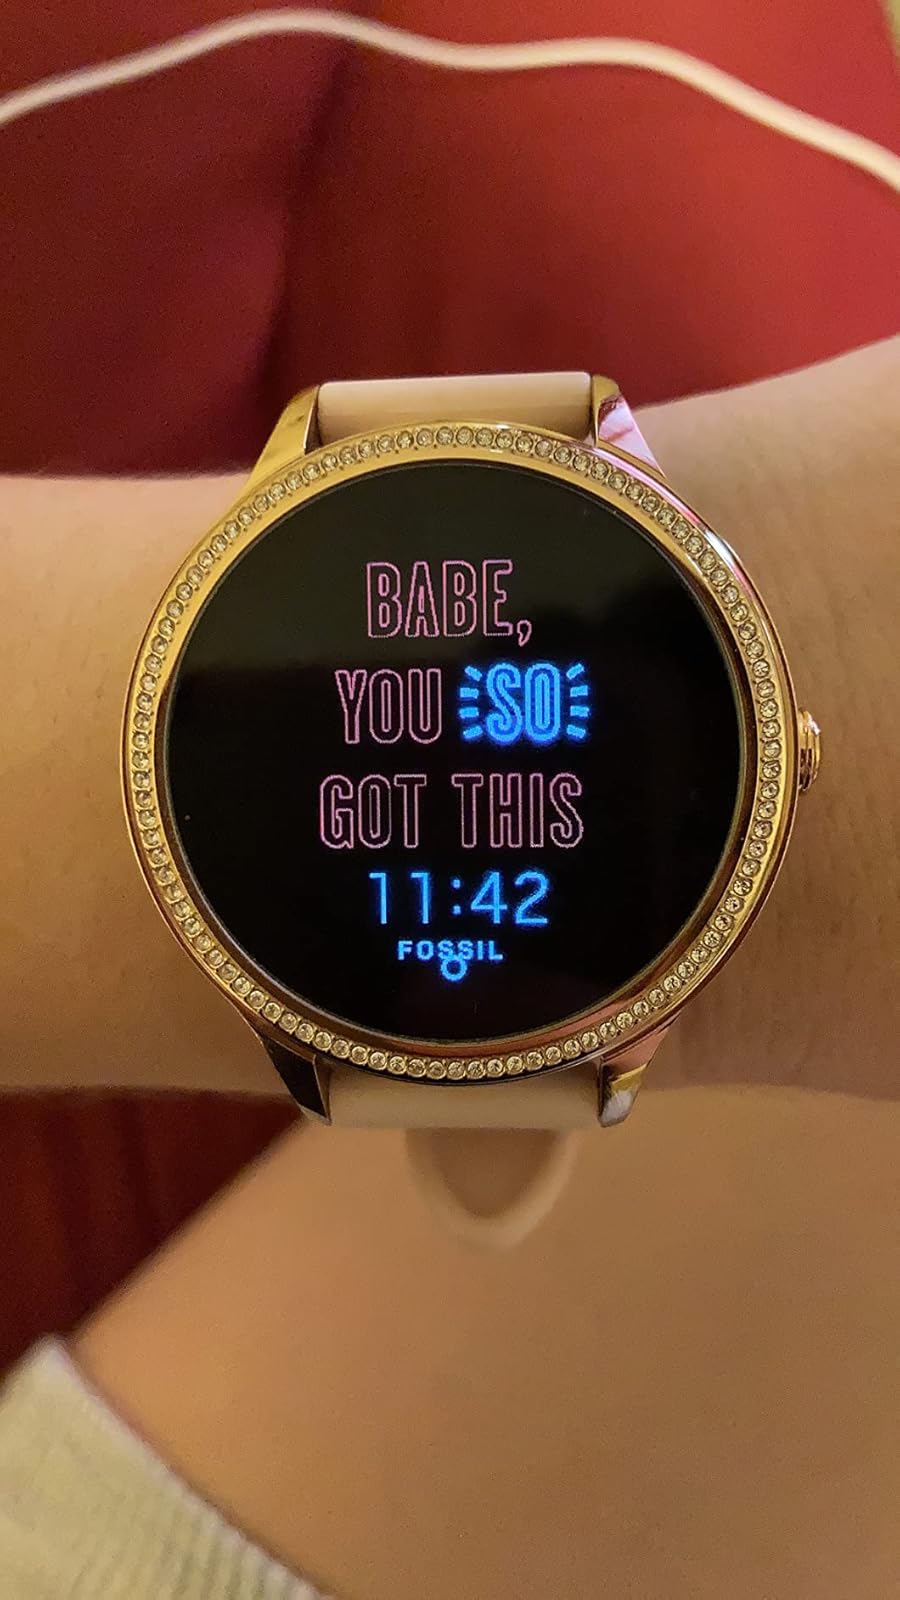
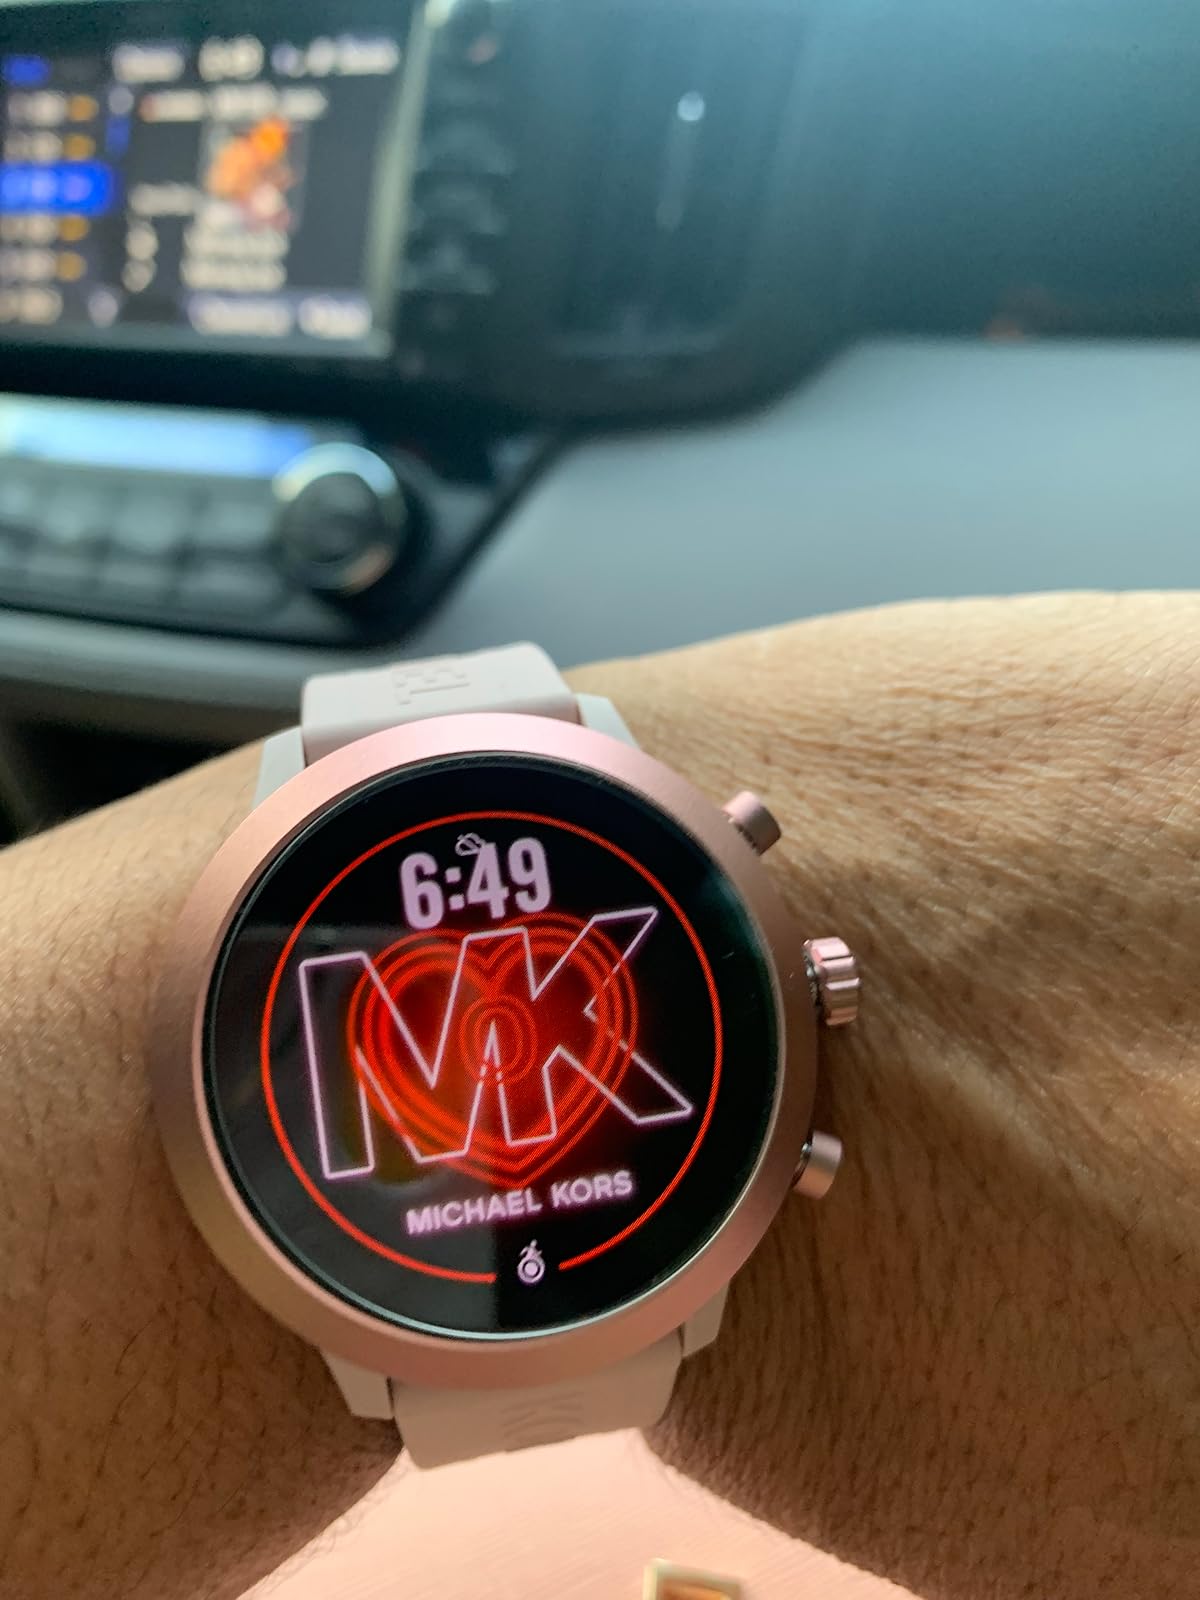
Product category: smartwatch
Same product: no